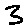
Label: 3